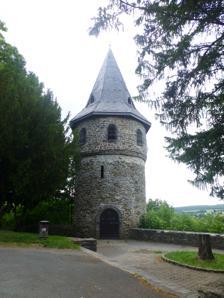
Building: Kirbergturm
Country: Germany
Year built: 1608
Building in Hesse, Germany Kirbergturm View of the building General information Town or city Weilmünster , Hesse Country Germany Coordinates 50°25′52″N 8°22′22″E / 50.43104°N 8.37283°E / 50.43104; 8.37283 Completed 1608 The Kirbergturm (Kirberg Tower), also known as the Römerturm (Roman Tower), is a stone watchtower that is a listed building . It is located in the historic market town of Weilmünster in Hesse . The tower, which is almost 20 meters high, is located in the town center on the Kirberg hill (formerly known as Römerberg ). It is one of Weilmünster's main attractions and provides a view of the town from above. Description The circular tower is almost 20 meters high and has an outer diameter of 6.4 meters. The wall is 2.2 meters thick and the interior has a diameter of just under two meters. The stone building has a wooden door and a pointed roof. History The building, known until the 20th century as the Roman Tower, has nothing to do with the ancient Romans . The hill on which the Kirbergturm was later erected was used in ancient times by Roman soldiers to control the area between the Lahn river and the Taunus mountains , which is where the name Roman came from. When the village of Weilmünster was granted the privilege of holding two fairs a year by Emperor Rudolf II in 1601, work began on expanding the defensive structure that had been built almost 100 years earlier. The tower was built between 1601 and 1608 and is connected to a wall system which encloses parts of the village. The Kirberg was flanked by two other towers a few hundred meters away. The lower gate (the "Weilpforte") is still preserved. However, the fortifications could not prevent Weilmünster from being destroyed during the Thirty Years' War (1618–1648). The tower and the associated wall later fell into disrepair. Parts of the town wall were demolished. The tower was renovated in 1986/87 and is now a place of interest . Upper part of the building View from Weilmünster town square References